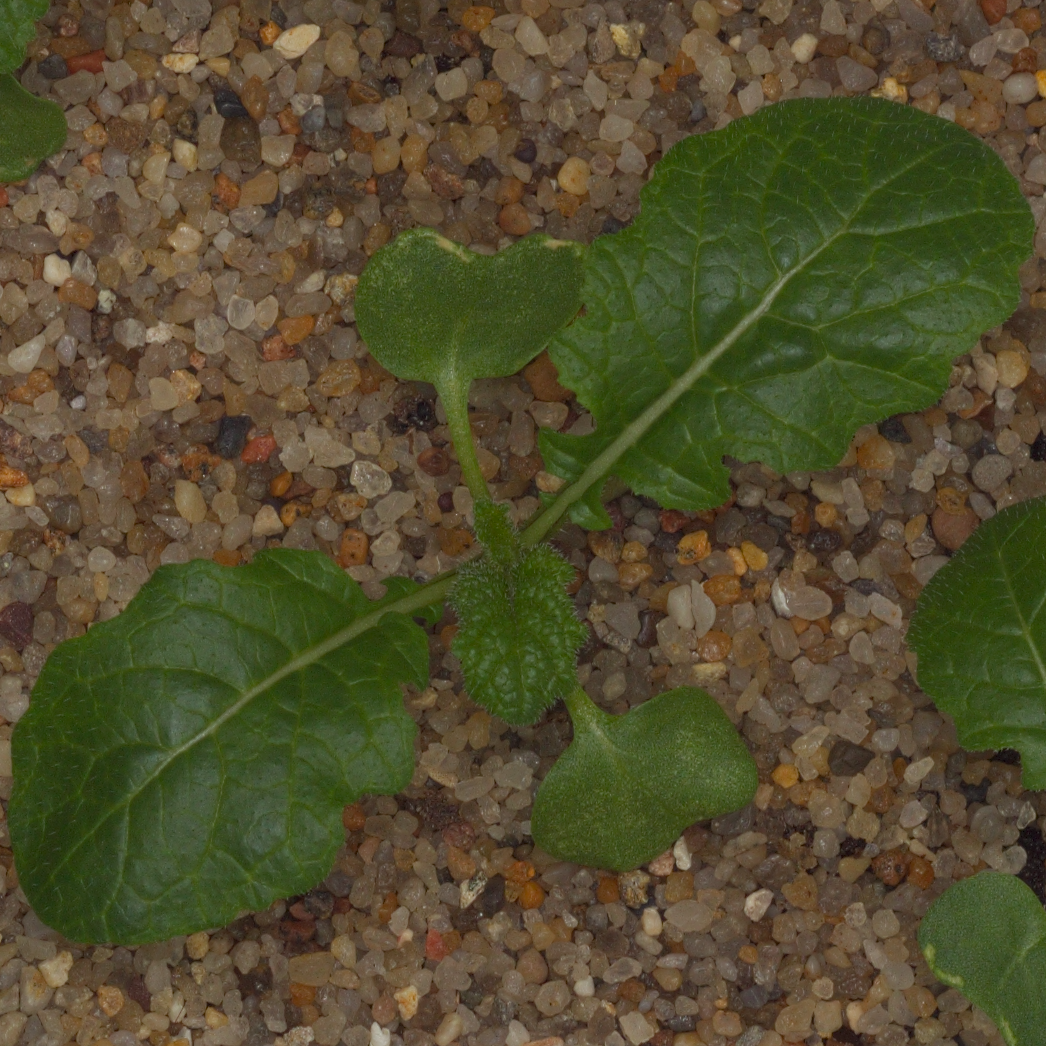
Label: charlock